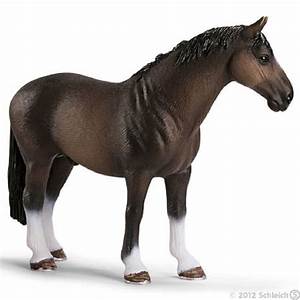
Label: cavallo